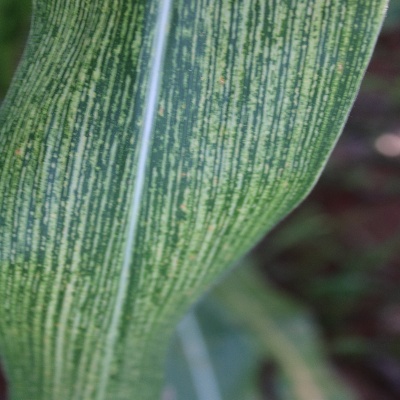
Crop: Maize
Condition: streak virus